Miss Pettigrew Lives for a Day

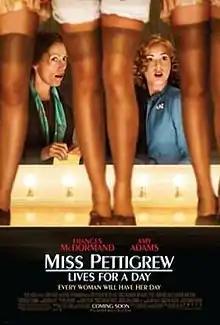
Theatrical release poster

Miss Pettigrew Lives for a Day is a 2008 romantic comedy film directed by Bharat Nalluri, starring Frances McDormand and Amy Adams. The screenplay by David Magee and Simon Beaufoy is based on the 1938 novel of the same name by Winifred Watson.